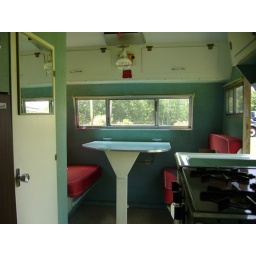
view of the table which folds down to become a twin bed. awesome little gas lamp over the table.